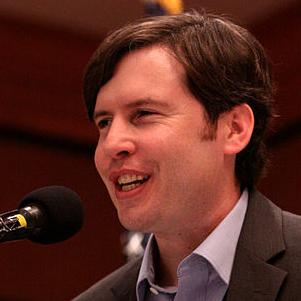
Age: 36